Stanislovas Kuzma

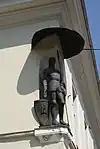
"City Gatekeeper"

"City Gatekeeper" is a 1973 diploma work by Kuzma for his graduation from the Vilnius Art Institute. It is located in a niche of the at the corner of Trakų and Streets in Vilnius Old Town. Initially it was a decorative piece made of wood; now it is made of copper. It is a "talking sculpture"; narration by can be listened to by a smartphone after scanning the QR code or entering the URL specified on the tablet at the pedestal of the sculpture. Kuzma modelled the face of the sculpture after his friend, graphic artist .